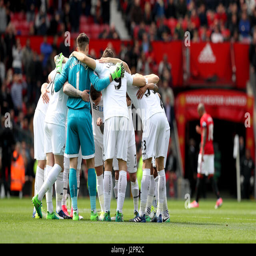
players in a huddle before kick - off during the match